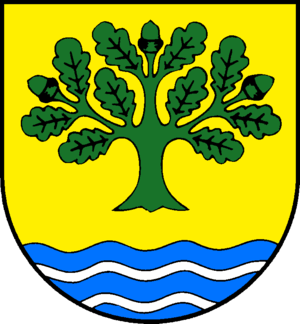
Holtsee
Coat of arms of Holtsee
Holtsee eller Holtsø er en by og kommune og en by i det nordlige Tyskland, beliggende i Amt Hüttener Berge i den østlige del af Kreis Rendsborg-Egernførde. Kreis Rendsborg-Egernførde ligger i den centrale del af delstaten Slesvig-Holsten.